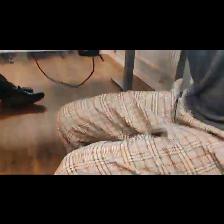
Label: Human